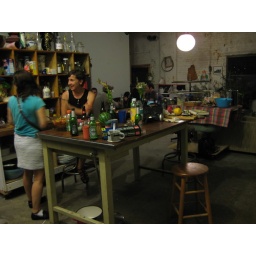
Most people are up on the roof post-fireworks but we make a stop in the kitchen for some din din